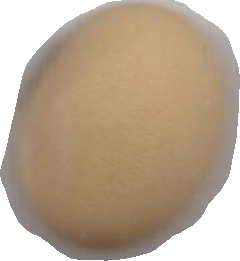
Variety: Anjasmoro